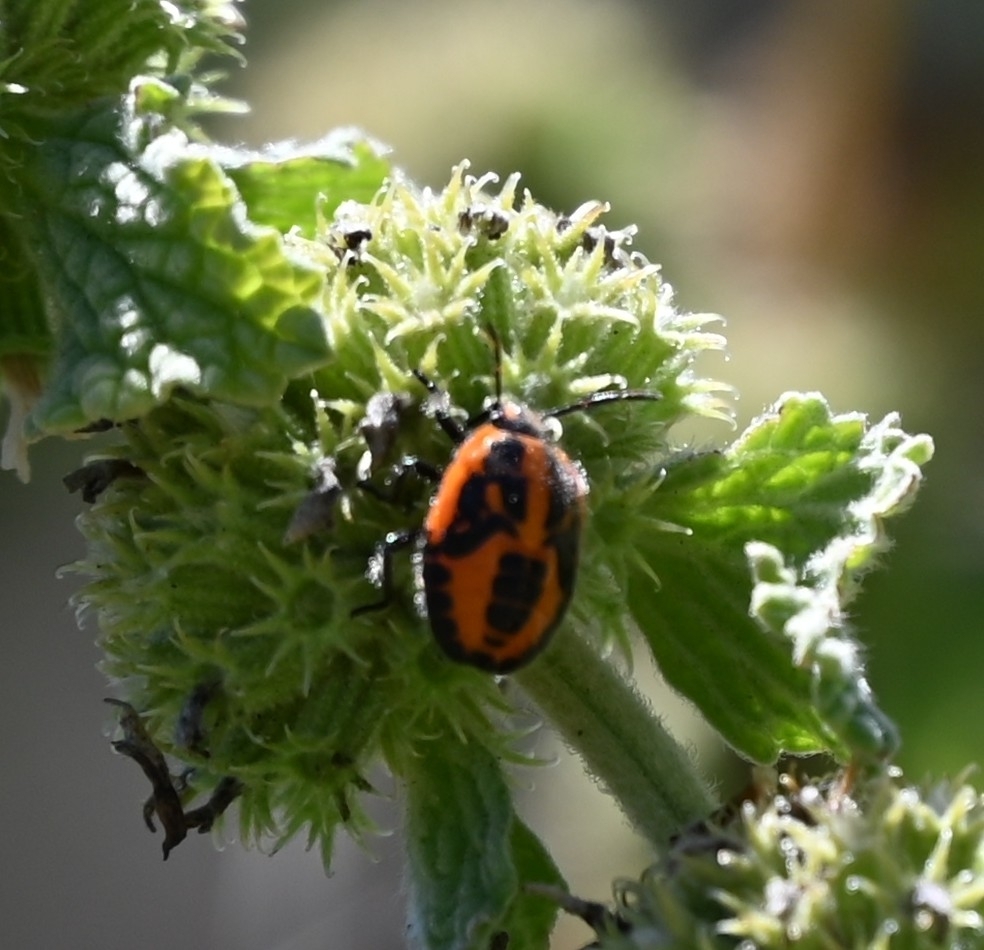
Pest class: stink_bug